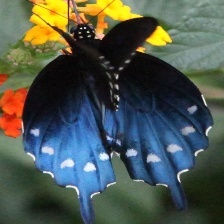
Species: PIPEVINE SWALLOW